Saint Augustine Chapel and Cemetery

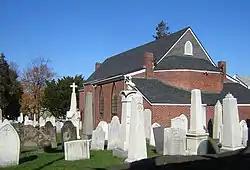

Saint Augustine Chapel and Cemetery is a historic church on Dorchester Street between West Sixth and Tudor Streets in the South Boston neighborhood of Boston, Massachusetts. Built in 1818–19, it is the oldest Roman Catholic church building in Massachusetts; the cemetery, established 1818 is also the state's oldest Catholic cemetery. The Gothic Revival chapel was originally built as a crypt for the remains of Father François Matignon, the first Catholic priest to come to Boston from France. Father Dennis J. O'Donovan and many other priests are also buried there.